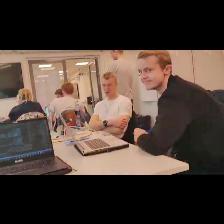
Label: Human